Mike Weaver (boxer)

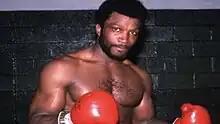
Weaver (c. 1980)

Michael Dwayne Weaver (born June 13, 1951) is an American former professional boxer who competed from 1972 to 2000, and held the WBA heavyweight title from 1980 to 1982. He is widely regarded as one of the Best Heavyweight Boxers of the 1980s beating Heavyweight Champions such as Gerrie Coetzee and John Tate.